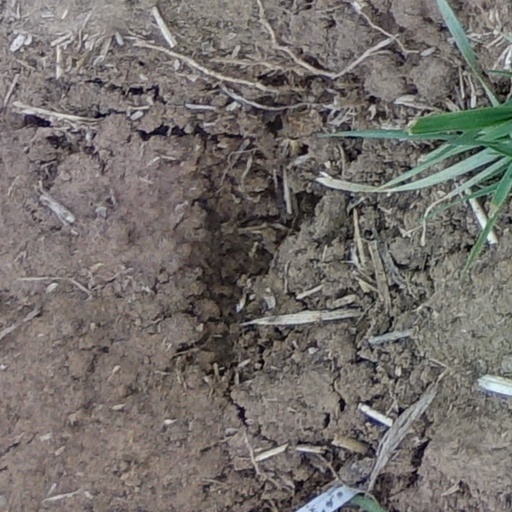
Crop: wheat